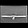
Label: Bag